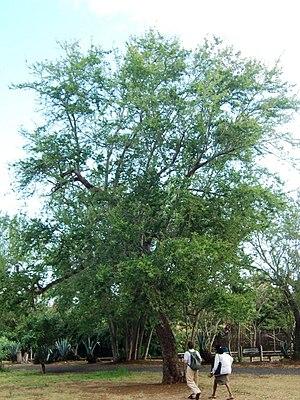
Tamarin d'Inde - silhouette générale
Pithecellobium dulce est une espèce d'arbres de la famille des Fabacées, sous-famille des Mimosoidées. A La Réunion, l'arbre est appelé Tamarin d'Inde et parfois Tamarin de l'Inde. En Nouvelle-Calédonie il est appelé Campèche ou Faux bois de Campêche. L'espèce est native du Mexique, d'Amérique centrale et du nord de l'Amérique du Sud. Elle a été introduite et naturalisée dans les Caraïbes, la Floride, Guam et dans des pays d'Asie du Sud-Est comme aux Philippines. Elle est considérée comme invasive à Hawaii.
La forêt de L'Étang-Salé est une forêt de l'île de La Réunion, département d'outre-mer français dans le sud-ouest de l'océan Indien. Il s'agit d'un massif littoral de 922 hectares situé dans l'ouest de l'île sur le territoire communal de L'Étang-Salé. Elle fait l'objet depuis la fin de l'année 2005 d'une forte mobilisation des administrés de la commune décidés à empêcher l'extension d'un parcours de golf décidée par le conseil municipal et devant entraîner une déforestation partielle de cet espace protégé.
L'Étang-Salé, parfois appelée Étang-Salé, est une commune française, située dans le département et région de La Réunion.